First World War centenary

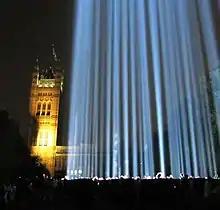
In the UK, lights were turned out to recall the start of the war when "the lamps are going out". Afterwards, a tower of light shone across London for a week.

In the United Kingdom, the Imperial War Museum (IWM) led a national programme of commemorative events and planned new galleries for the occasion (www.1914.org). In May 2010 the museum launched its First World War Centenary Partnership Programme. Partner organisations receive access to IWM collections objects and expertise, and to digital resources, branding and a collaborative extranet. By November 2011, 330 national and international organisations had become partners. The museum also opened a new permanent First World War gallery at its London branch on 19 July 2014, as part of a £35 million redevelopment of the building.